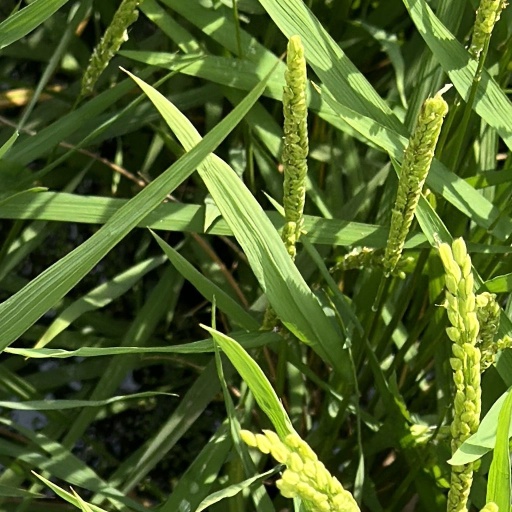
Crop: rice